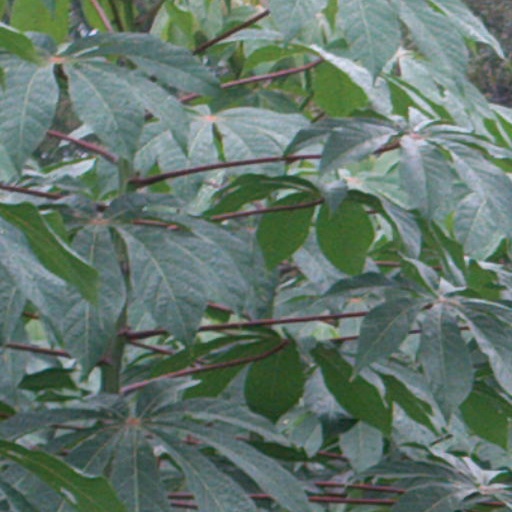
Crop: cassava